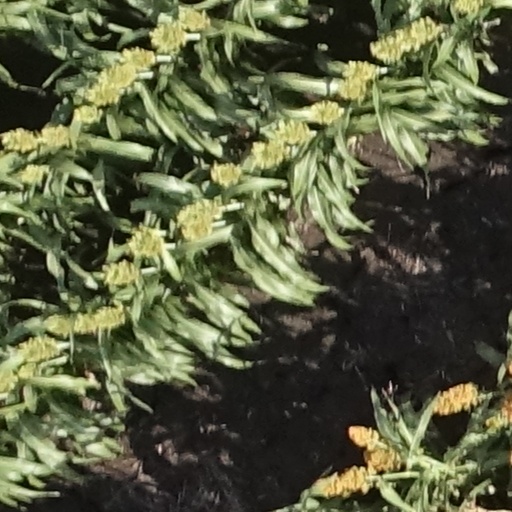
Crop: sorghum